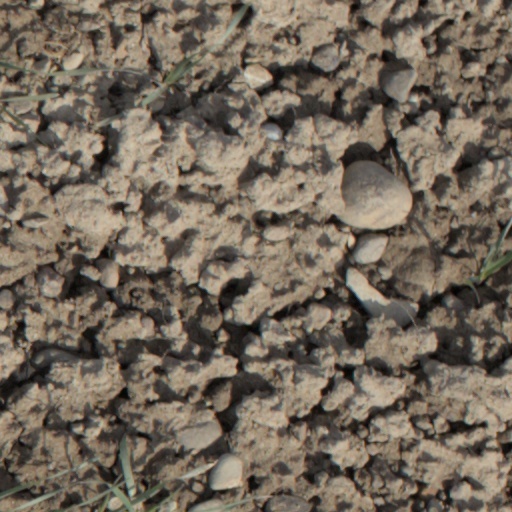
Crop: wheat